Betty Hutton

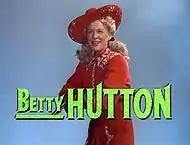
Trailer for "Annie Get Your Gun" (1950)

In 1942, writer-director Preston Sturges cast Hutton in "The Miracle of Morgan's Creek" as a dopey but endearing small-town girl who gives local troops a happy send-off and wakes up married and pregnant, but with no memory of who her husband is. The film was delayed by Hays Office objections and Sturges' prolific output, and was finally released early in 1944. The film made Hutton a major star; Sturges was nominated for a Best Writing Oscar, the film was named to the National Film Board's Top Ten films for the year, and the National Board of Review nominated the film for Best Picture of 1944, and awarded Betty Hutton the award for Best Acting for her performance. "The New York Times" named it as one of the 10 Best Films of 1942–1944.